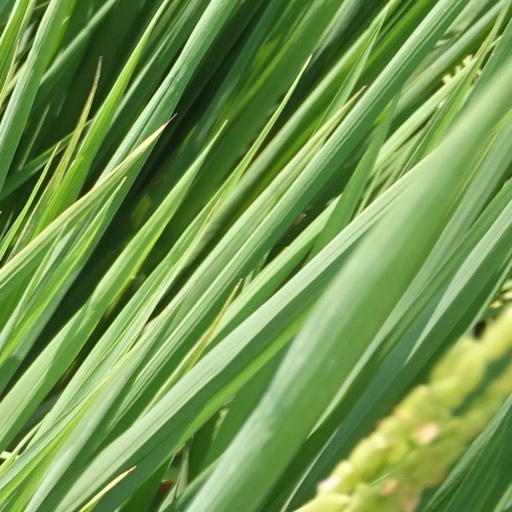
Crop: rice